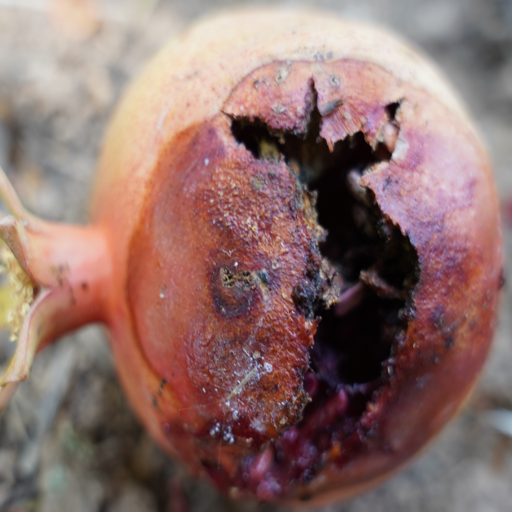
Label: Ectomyelois ceratoniae